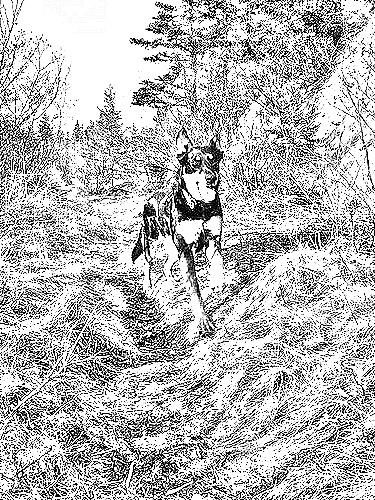
Portrait style: Sketch Portrait